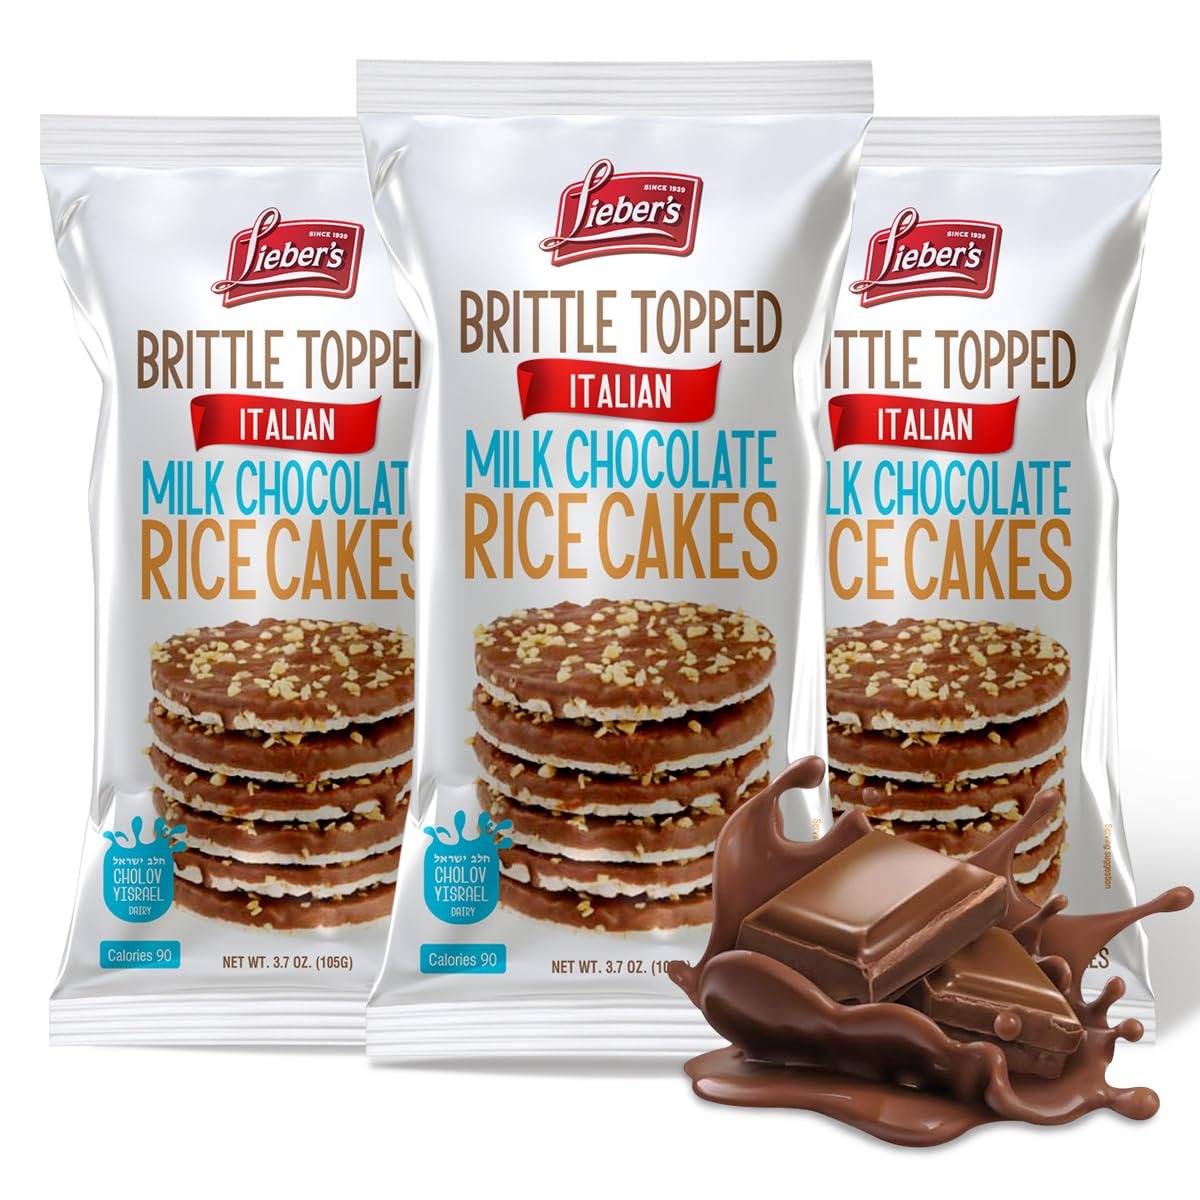
Item Name: LIEBERS Thin Chocolate Rice Cakes, Kosher Certified Dairy and Dairy Free Options, Gluten Free Snack Pack Of 3 (Brittle Topped Milk Chocolate)
Bullet Point 1: The decadent Brittle Topped milk chocolate flavor is KOSHER certified dairy
Bullet Point 2: Our Rice cakes are made using whole-grain brown rice. A diet high in whole grains has been proven to lower your risk of chronic diseases. Crispy, crunchy, and low in calories, rice cakes make an easy snack to bring with you on the go, or to make a meal at home.
Bullet Point 3: Enjoy plain or top with peanut butter, almond butter, bananas, or berries for an extra sweet treat.
Bullet Point 4: Our rice cakes are also gluten-free for people with Celiac disease or gluten sensitivities. Now everyone can enjoy our delicious low-calorie treat. The perfect amount of crunch, with a pinch of salt and the perfect amount of chocolate to satisfy any sweet tooth.
Bullet Point 5: Great for snacking or even make one into a meal if you’re inspired to get creative in the kitchen.
Product Description: Lieber's Rice Cakes are made with the delicious goodness of whole-grain brown rice and baked to crispy perfection. With tons of great flavors and 60 calories or less per cake, there's one perfect for every snacking occasion. Or even make one into a meal. Whoever invented chocolate deserves a statue in their honor. Celebrate every day with the sweet, savory crunch of this scrumptiously delicious rice confection. Made with the delightful goodness of whole-grain brown rice, and baked to crispy perfection. Decadent Crunchcake Recipe Prep: 5 minutes or less Cook: 5 minutes or less Ingredients: 2 tsp. peanut butter 1 Lieber's Chocolate Rice Cake Thin 1 tsp. sweetened shredded coconut Directions: spread a thin layer of peanut butter over chocolate rice cake and top with shredded coconut MAKES 1 SERVING A natural cholesterol and gluten-free product. Since 1939. Wheat free. Vegan. Made in Poland. Liebers Kosher Products Inc.
Value: 11.1
Unit: Ounce

Price: 20.745